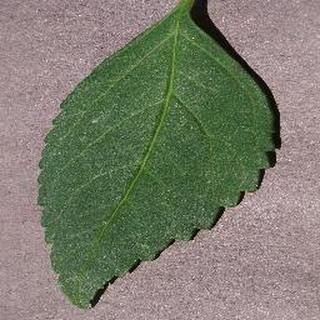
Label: healthy_cherry